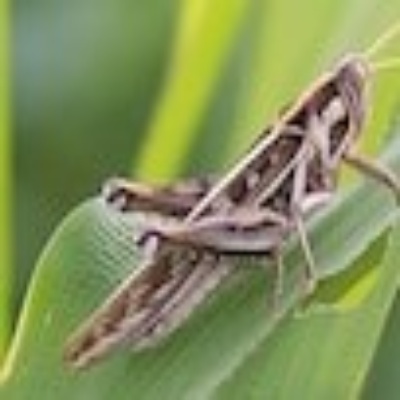
Crop: Maize
Condition: grasshoper